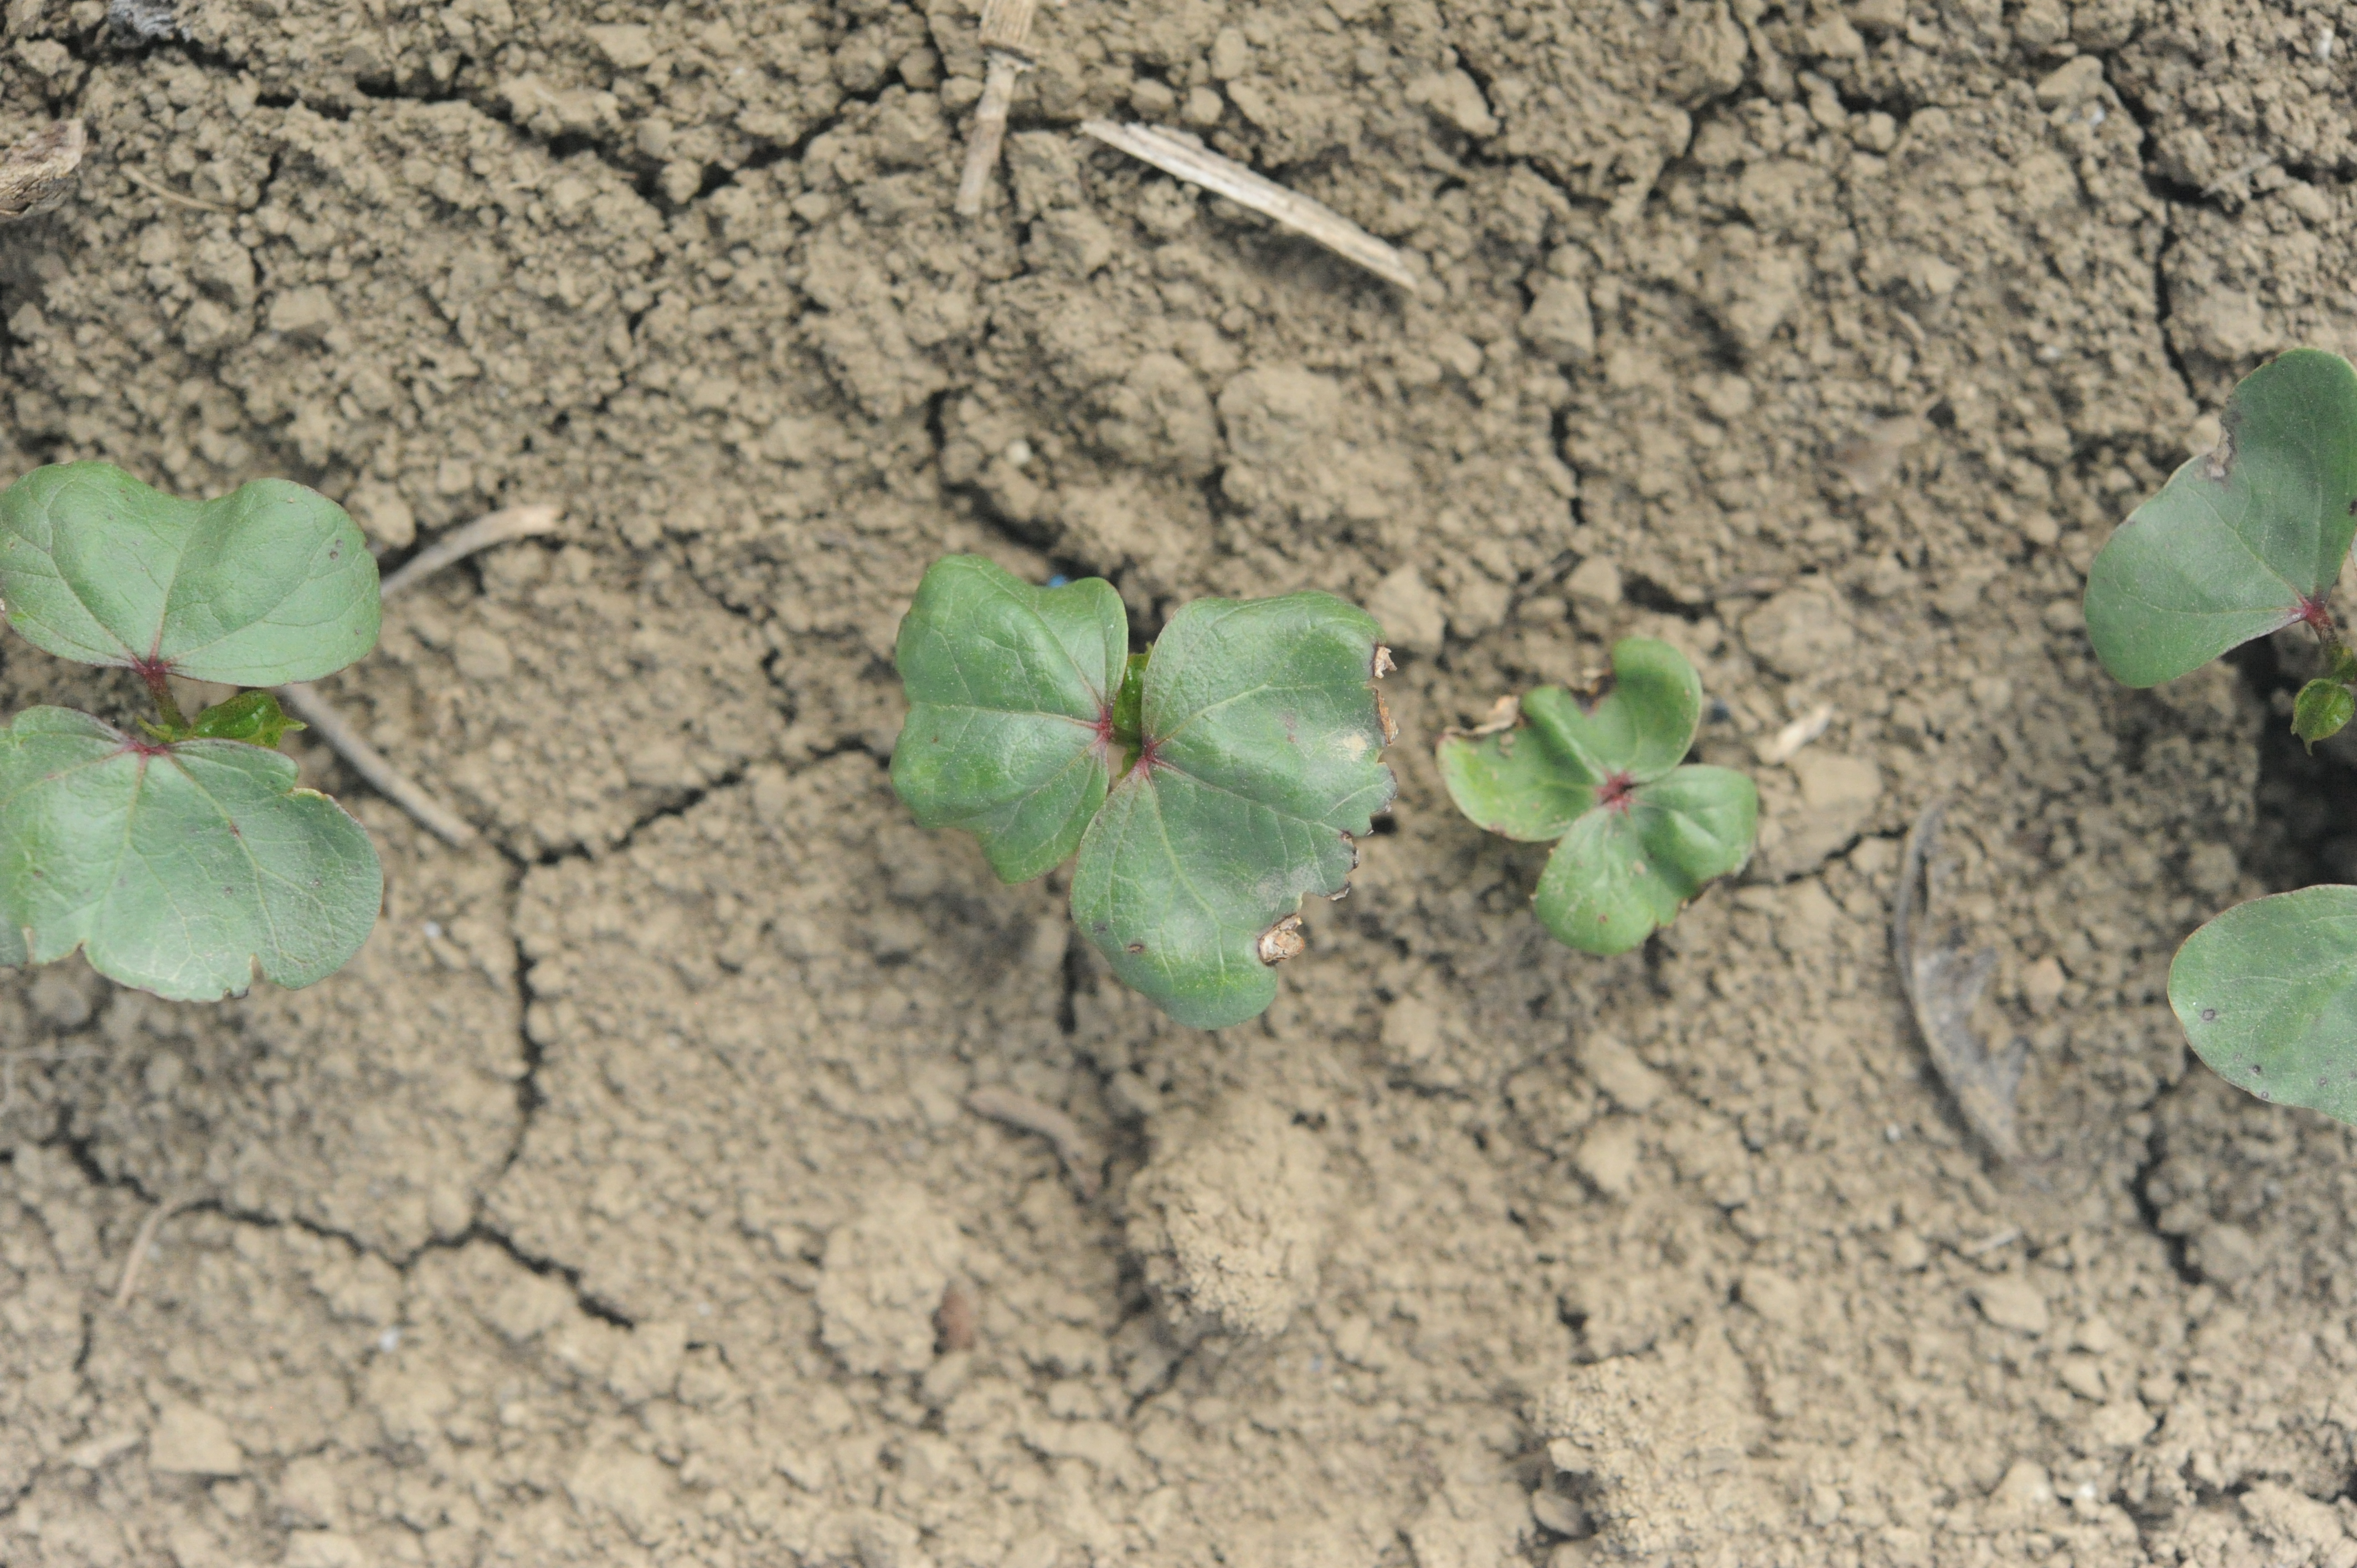
Label: cotton